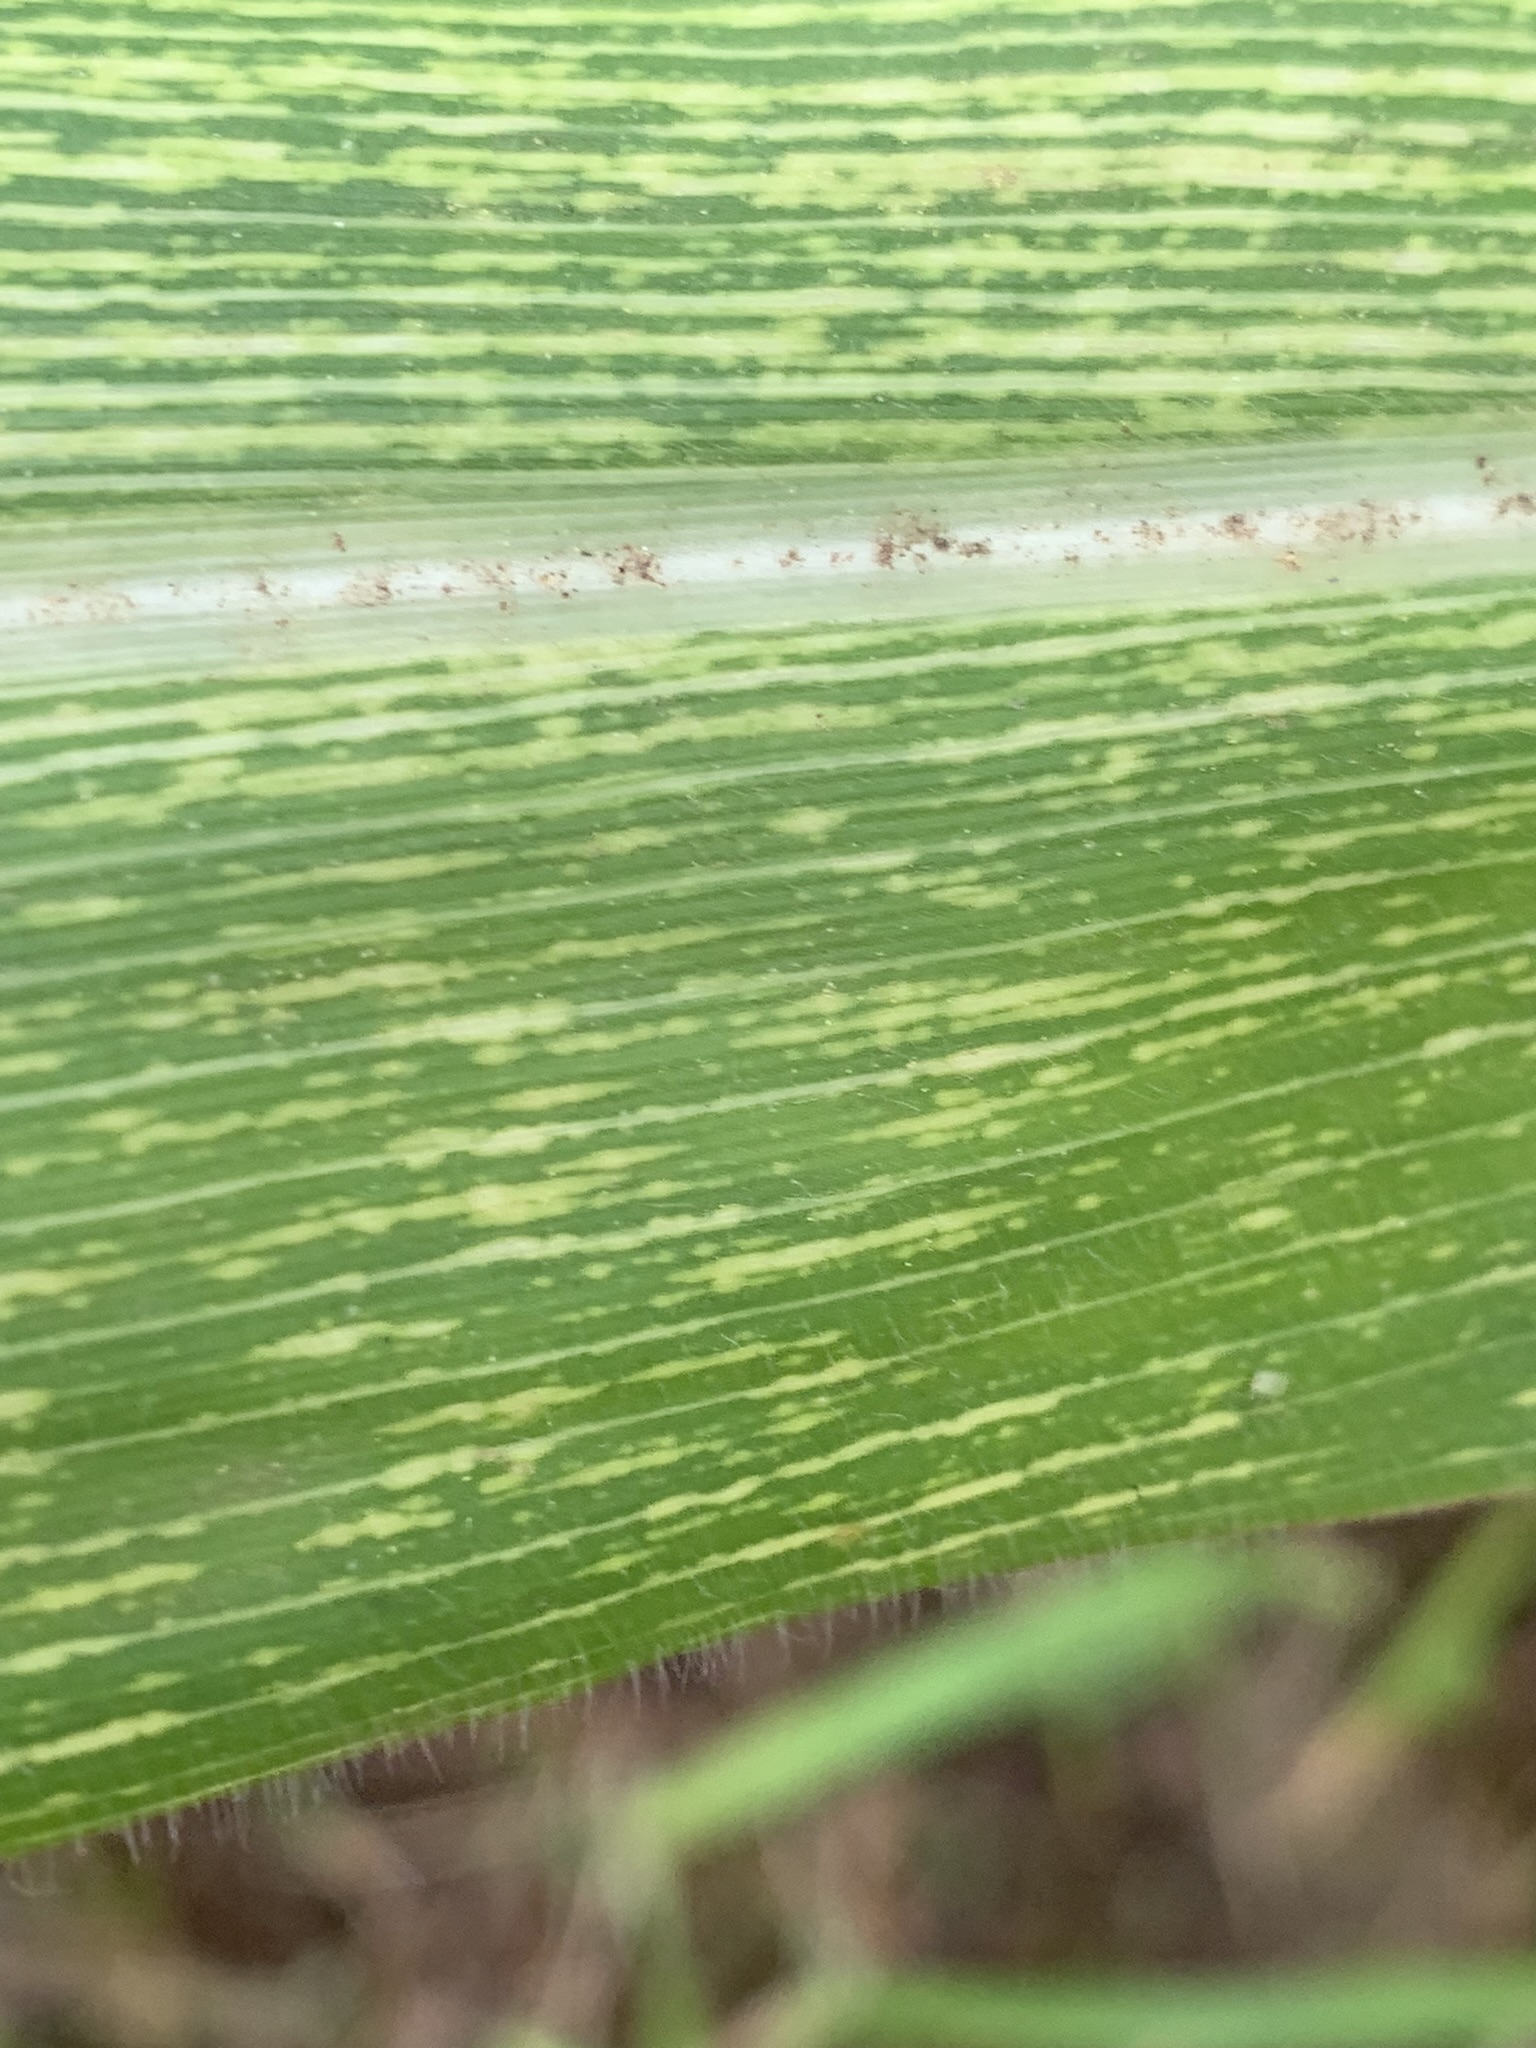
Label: MSV